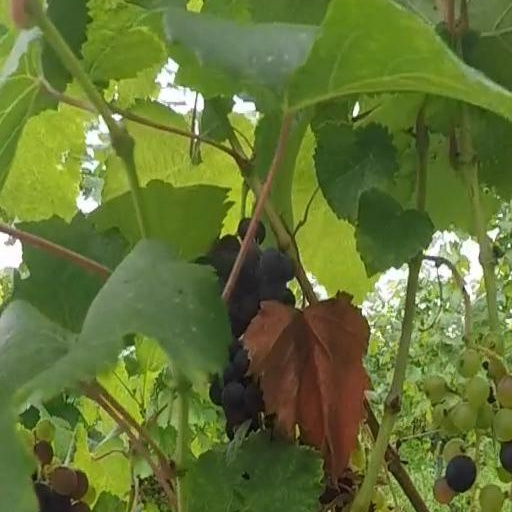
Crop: grape